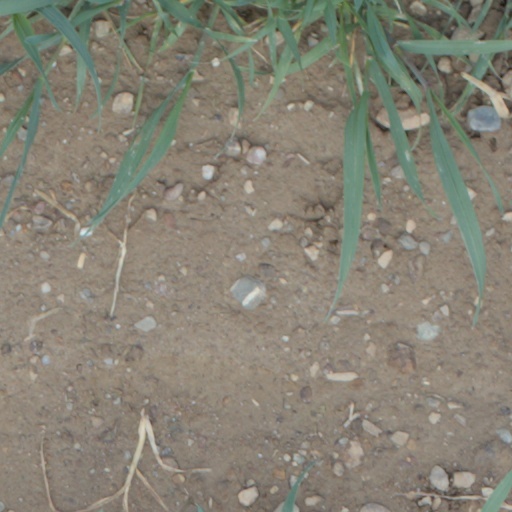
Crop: wheat